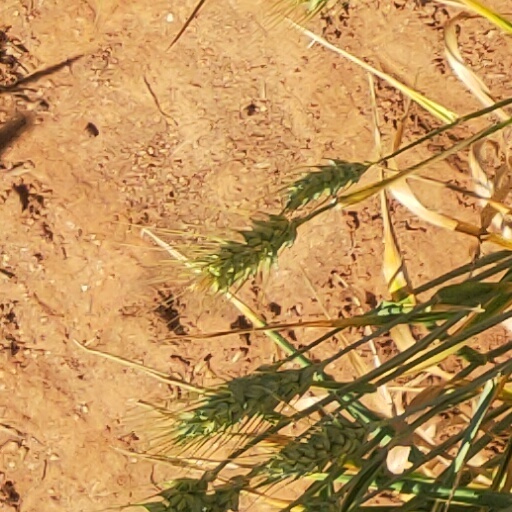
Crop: wheat